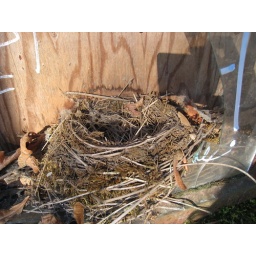
bird nest in broken window